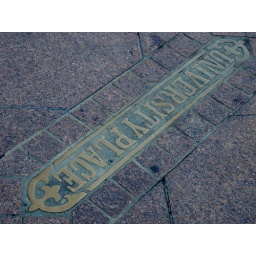
I like these street signs all over downtown New Orleans.